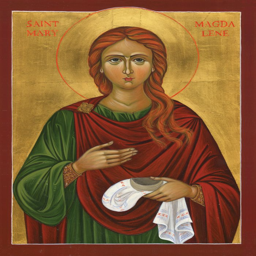
a modern icon of person .